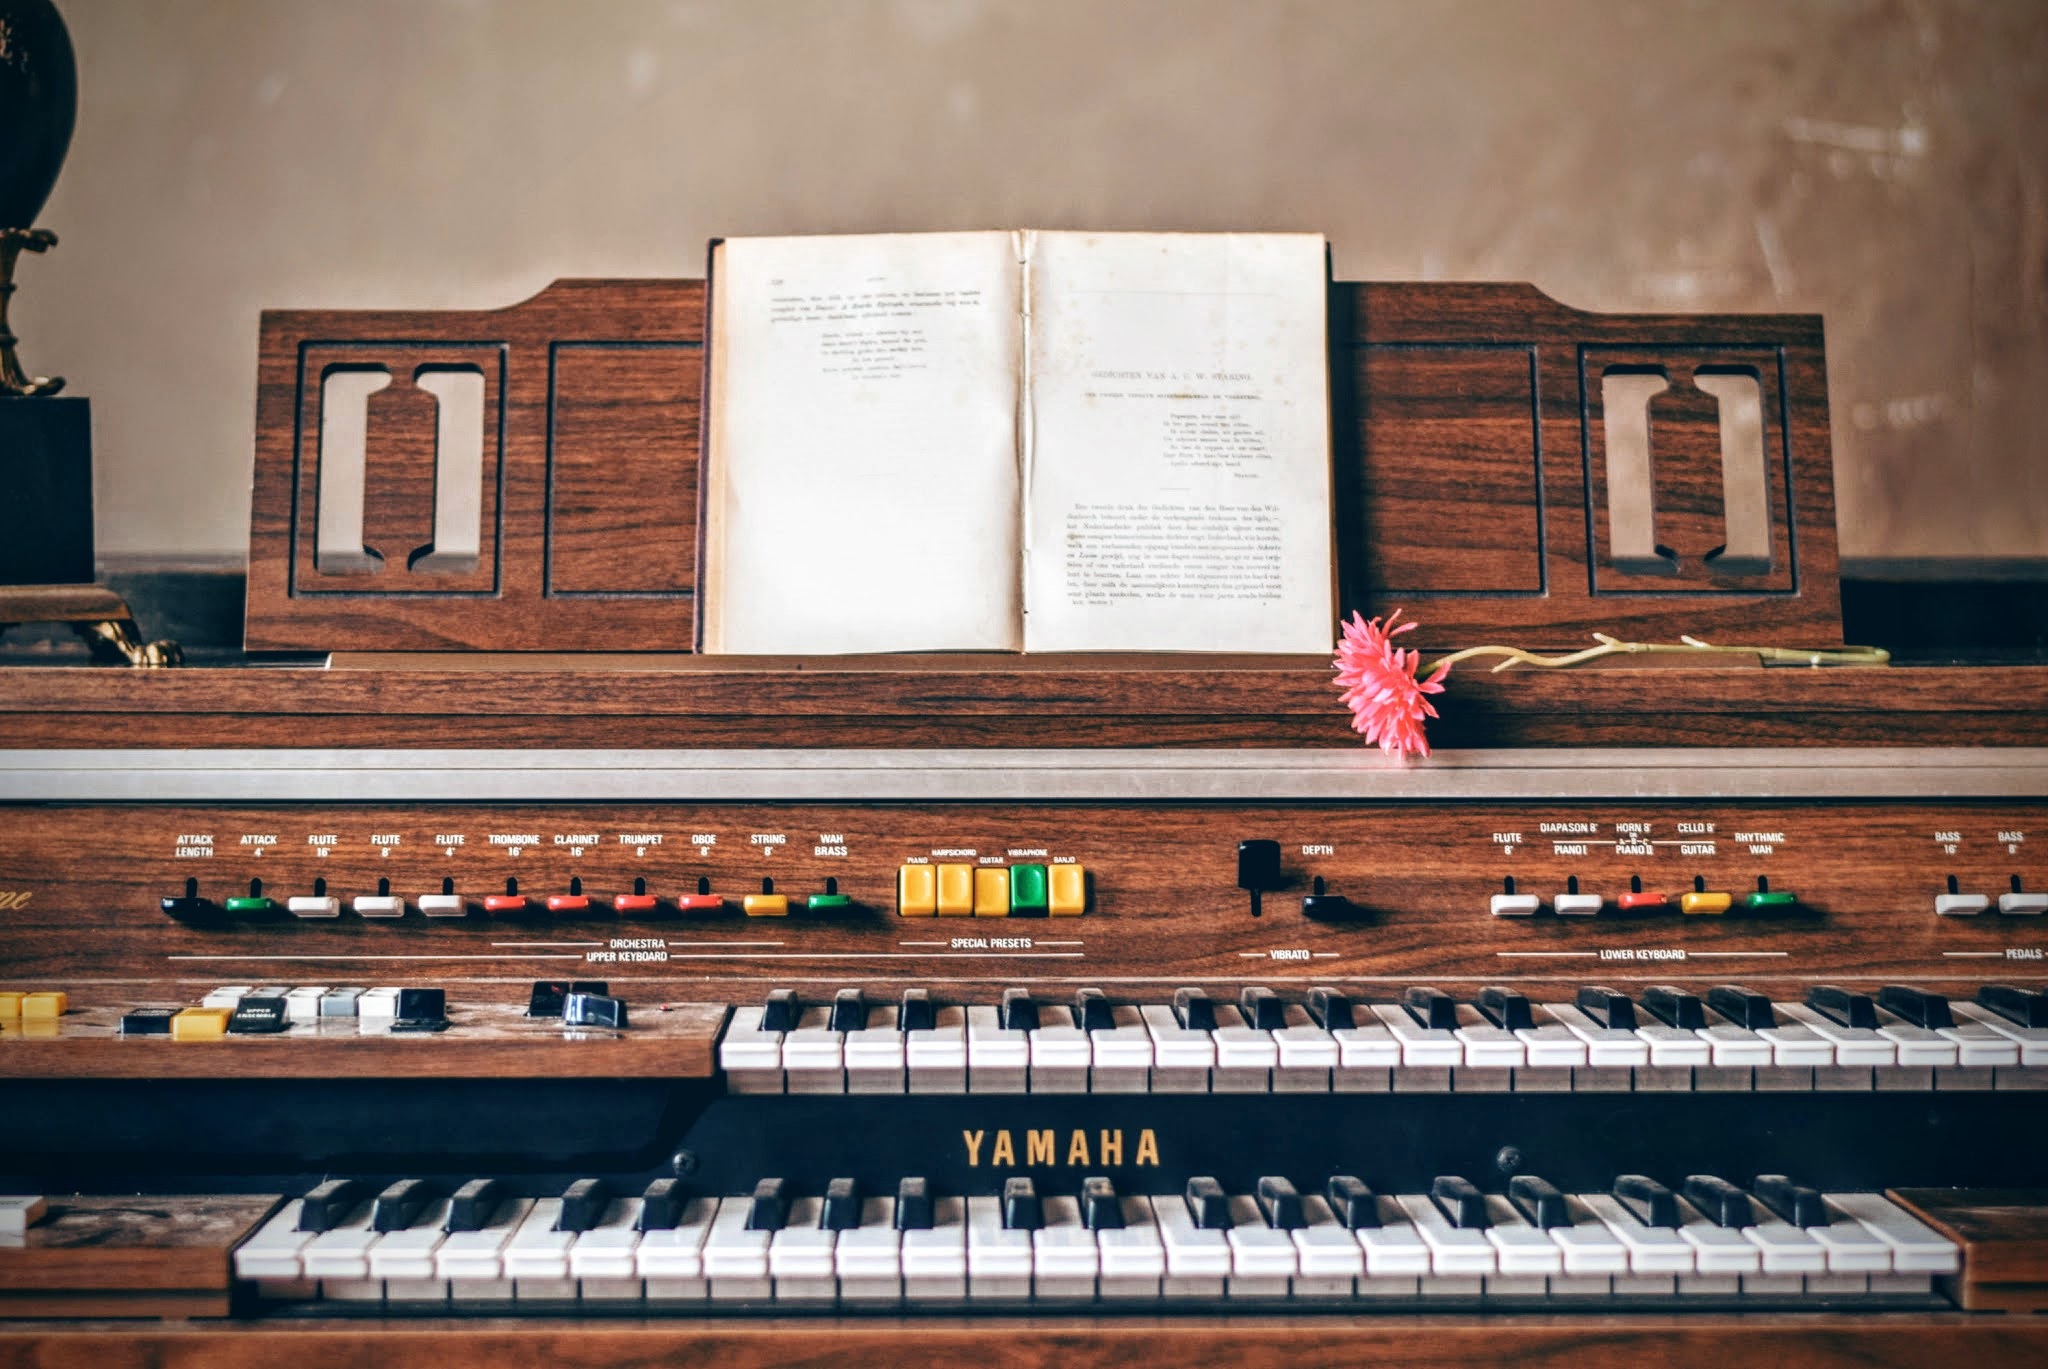
book, music, wood, keyboard, technology, antique, play, flower, concert, instrument, piano, musician, room, musical instrument, education, ivory, indoors, sound, organ, classic, pianist, synthesizer, classical music, string instrument, electronic device, musical keyboard, electronic instrument, player piano